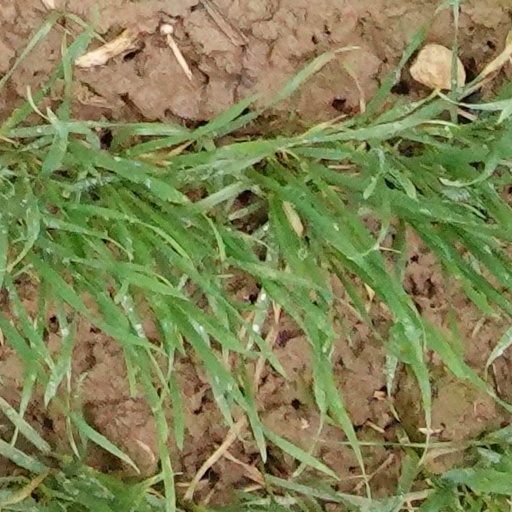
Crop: wheat